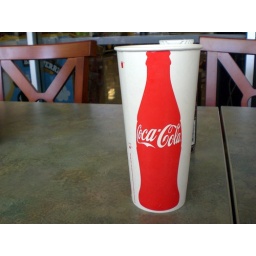
Coca-Cola cup with bottle in it